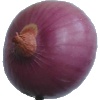
Label: Onion Red Peeled 1